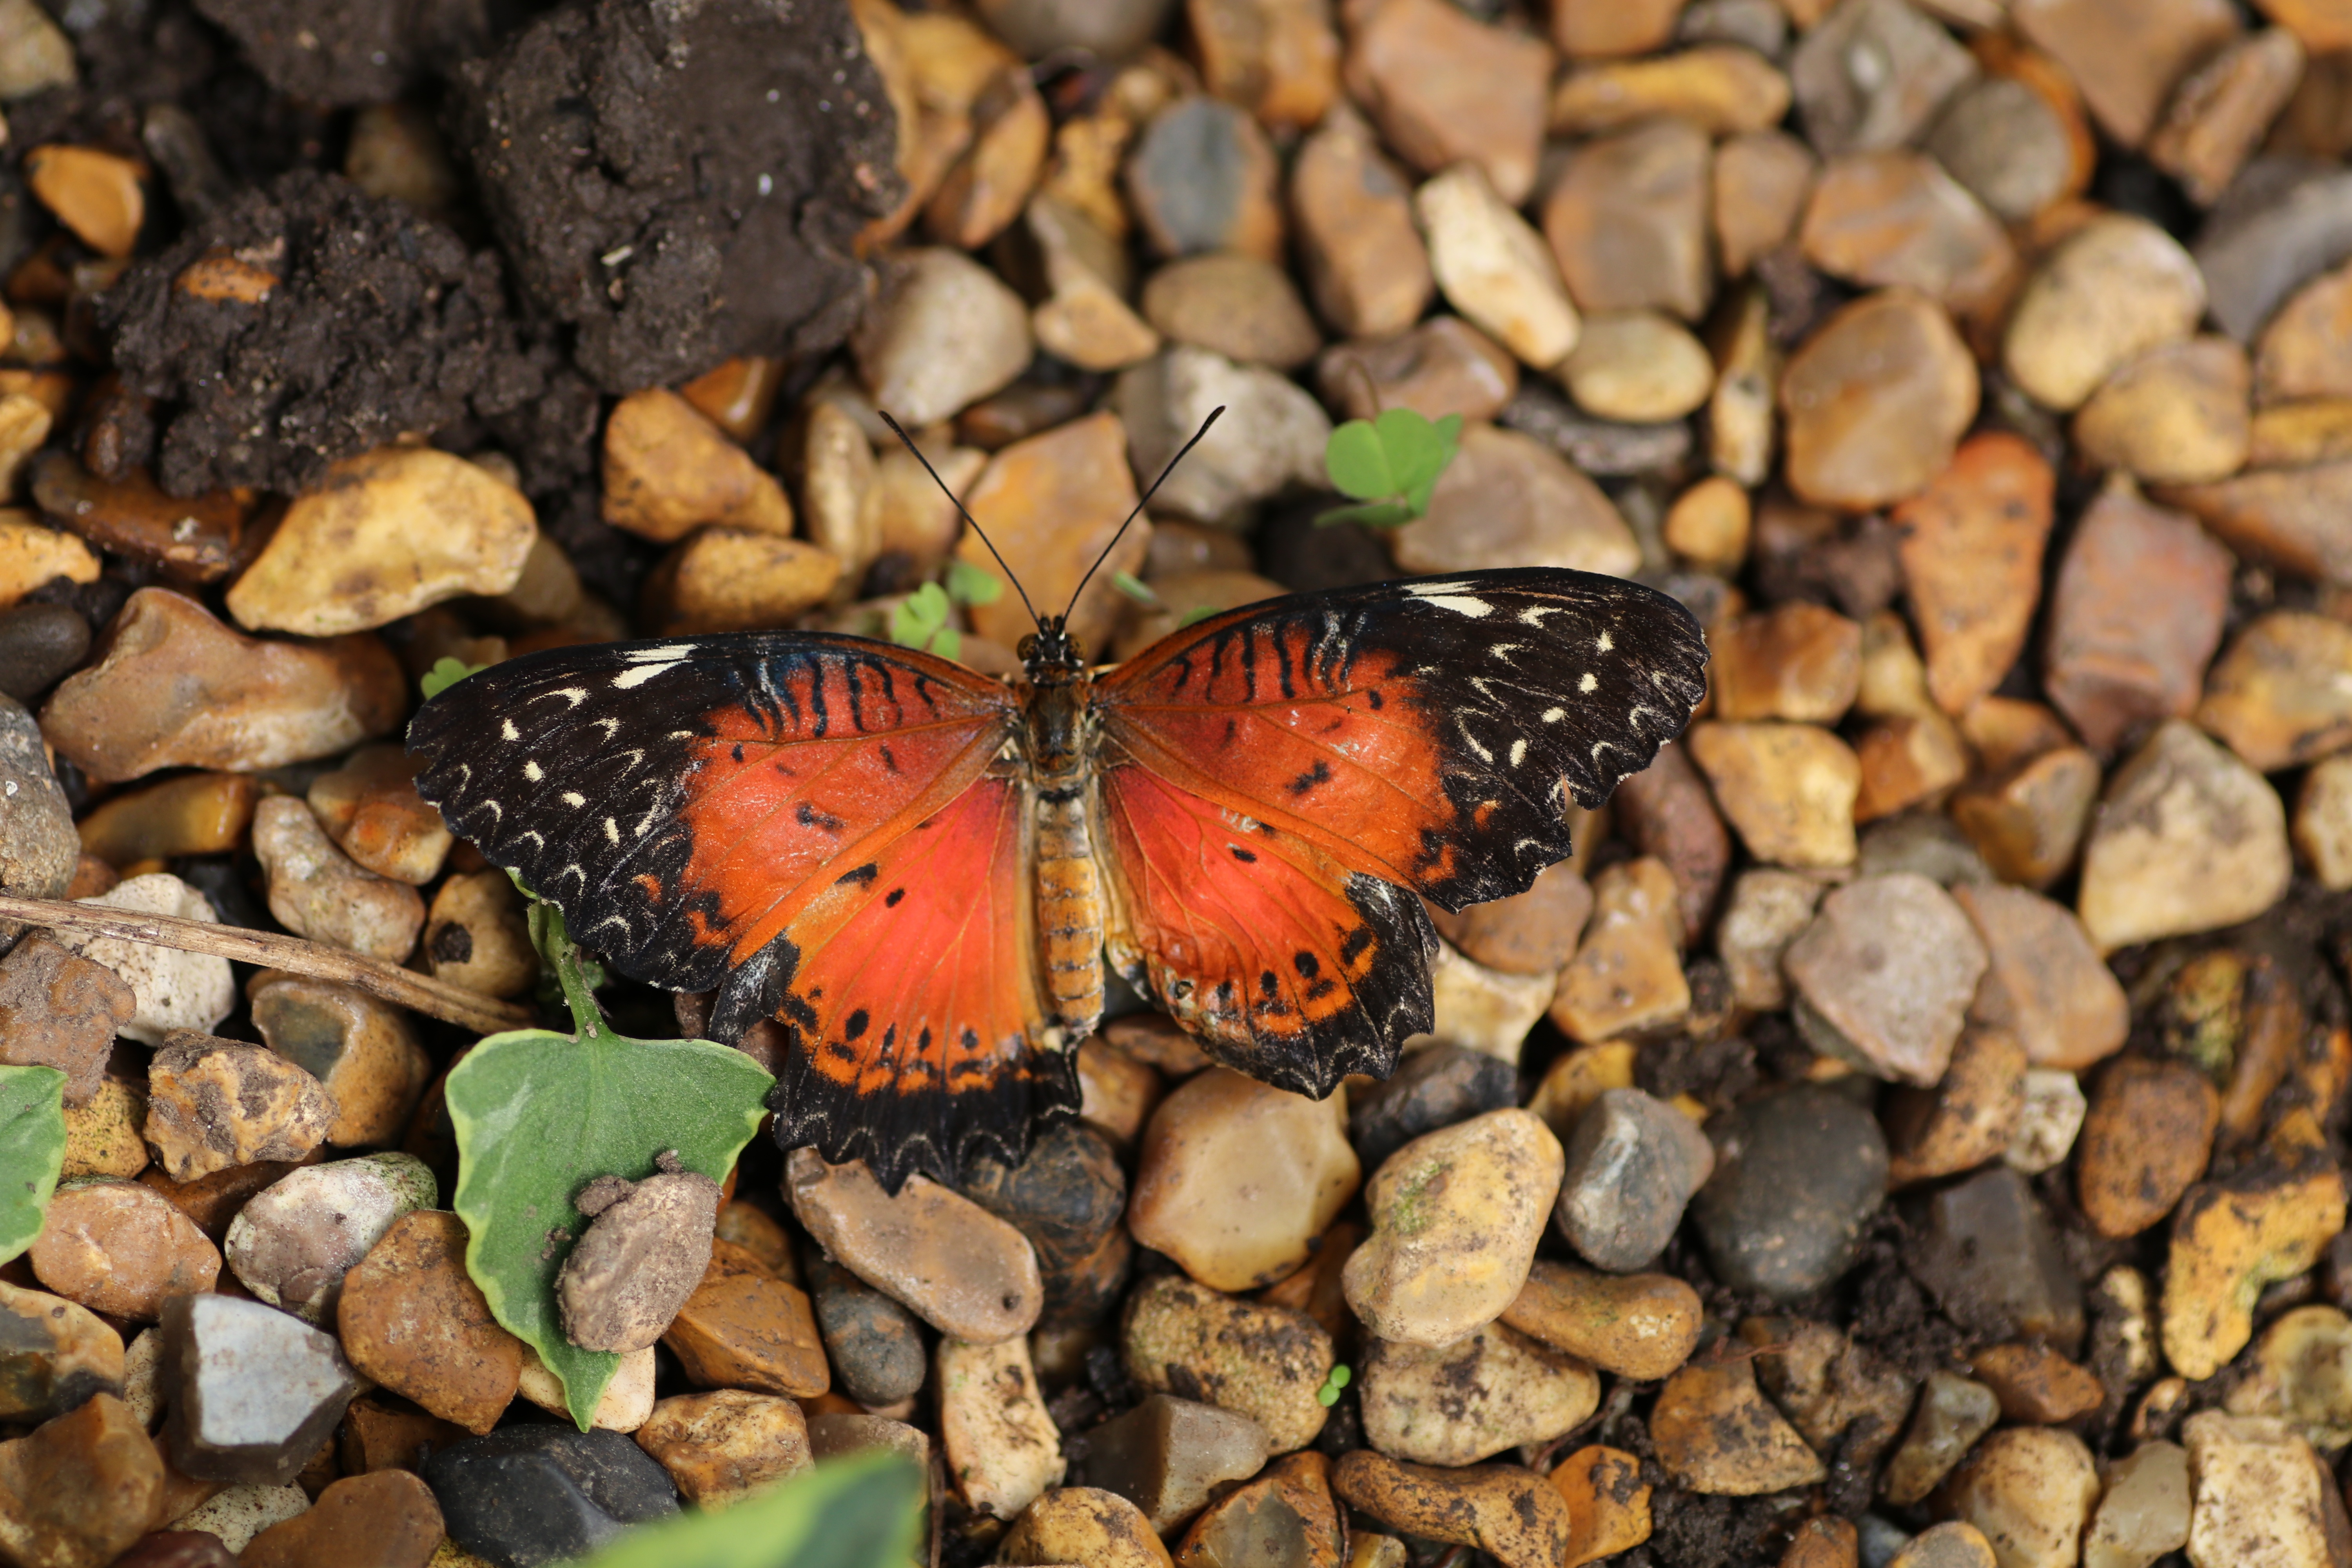
nature, leaf, flower, wildlife, spring, insect, autumn, soil, butterfly, colorful, fauna, invertebrate, monarch butterfly, macro photography, pollinator, new forest, moths and butterflies